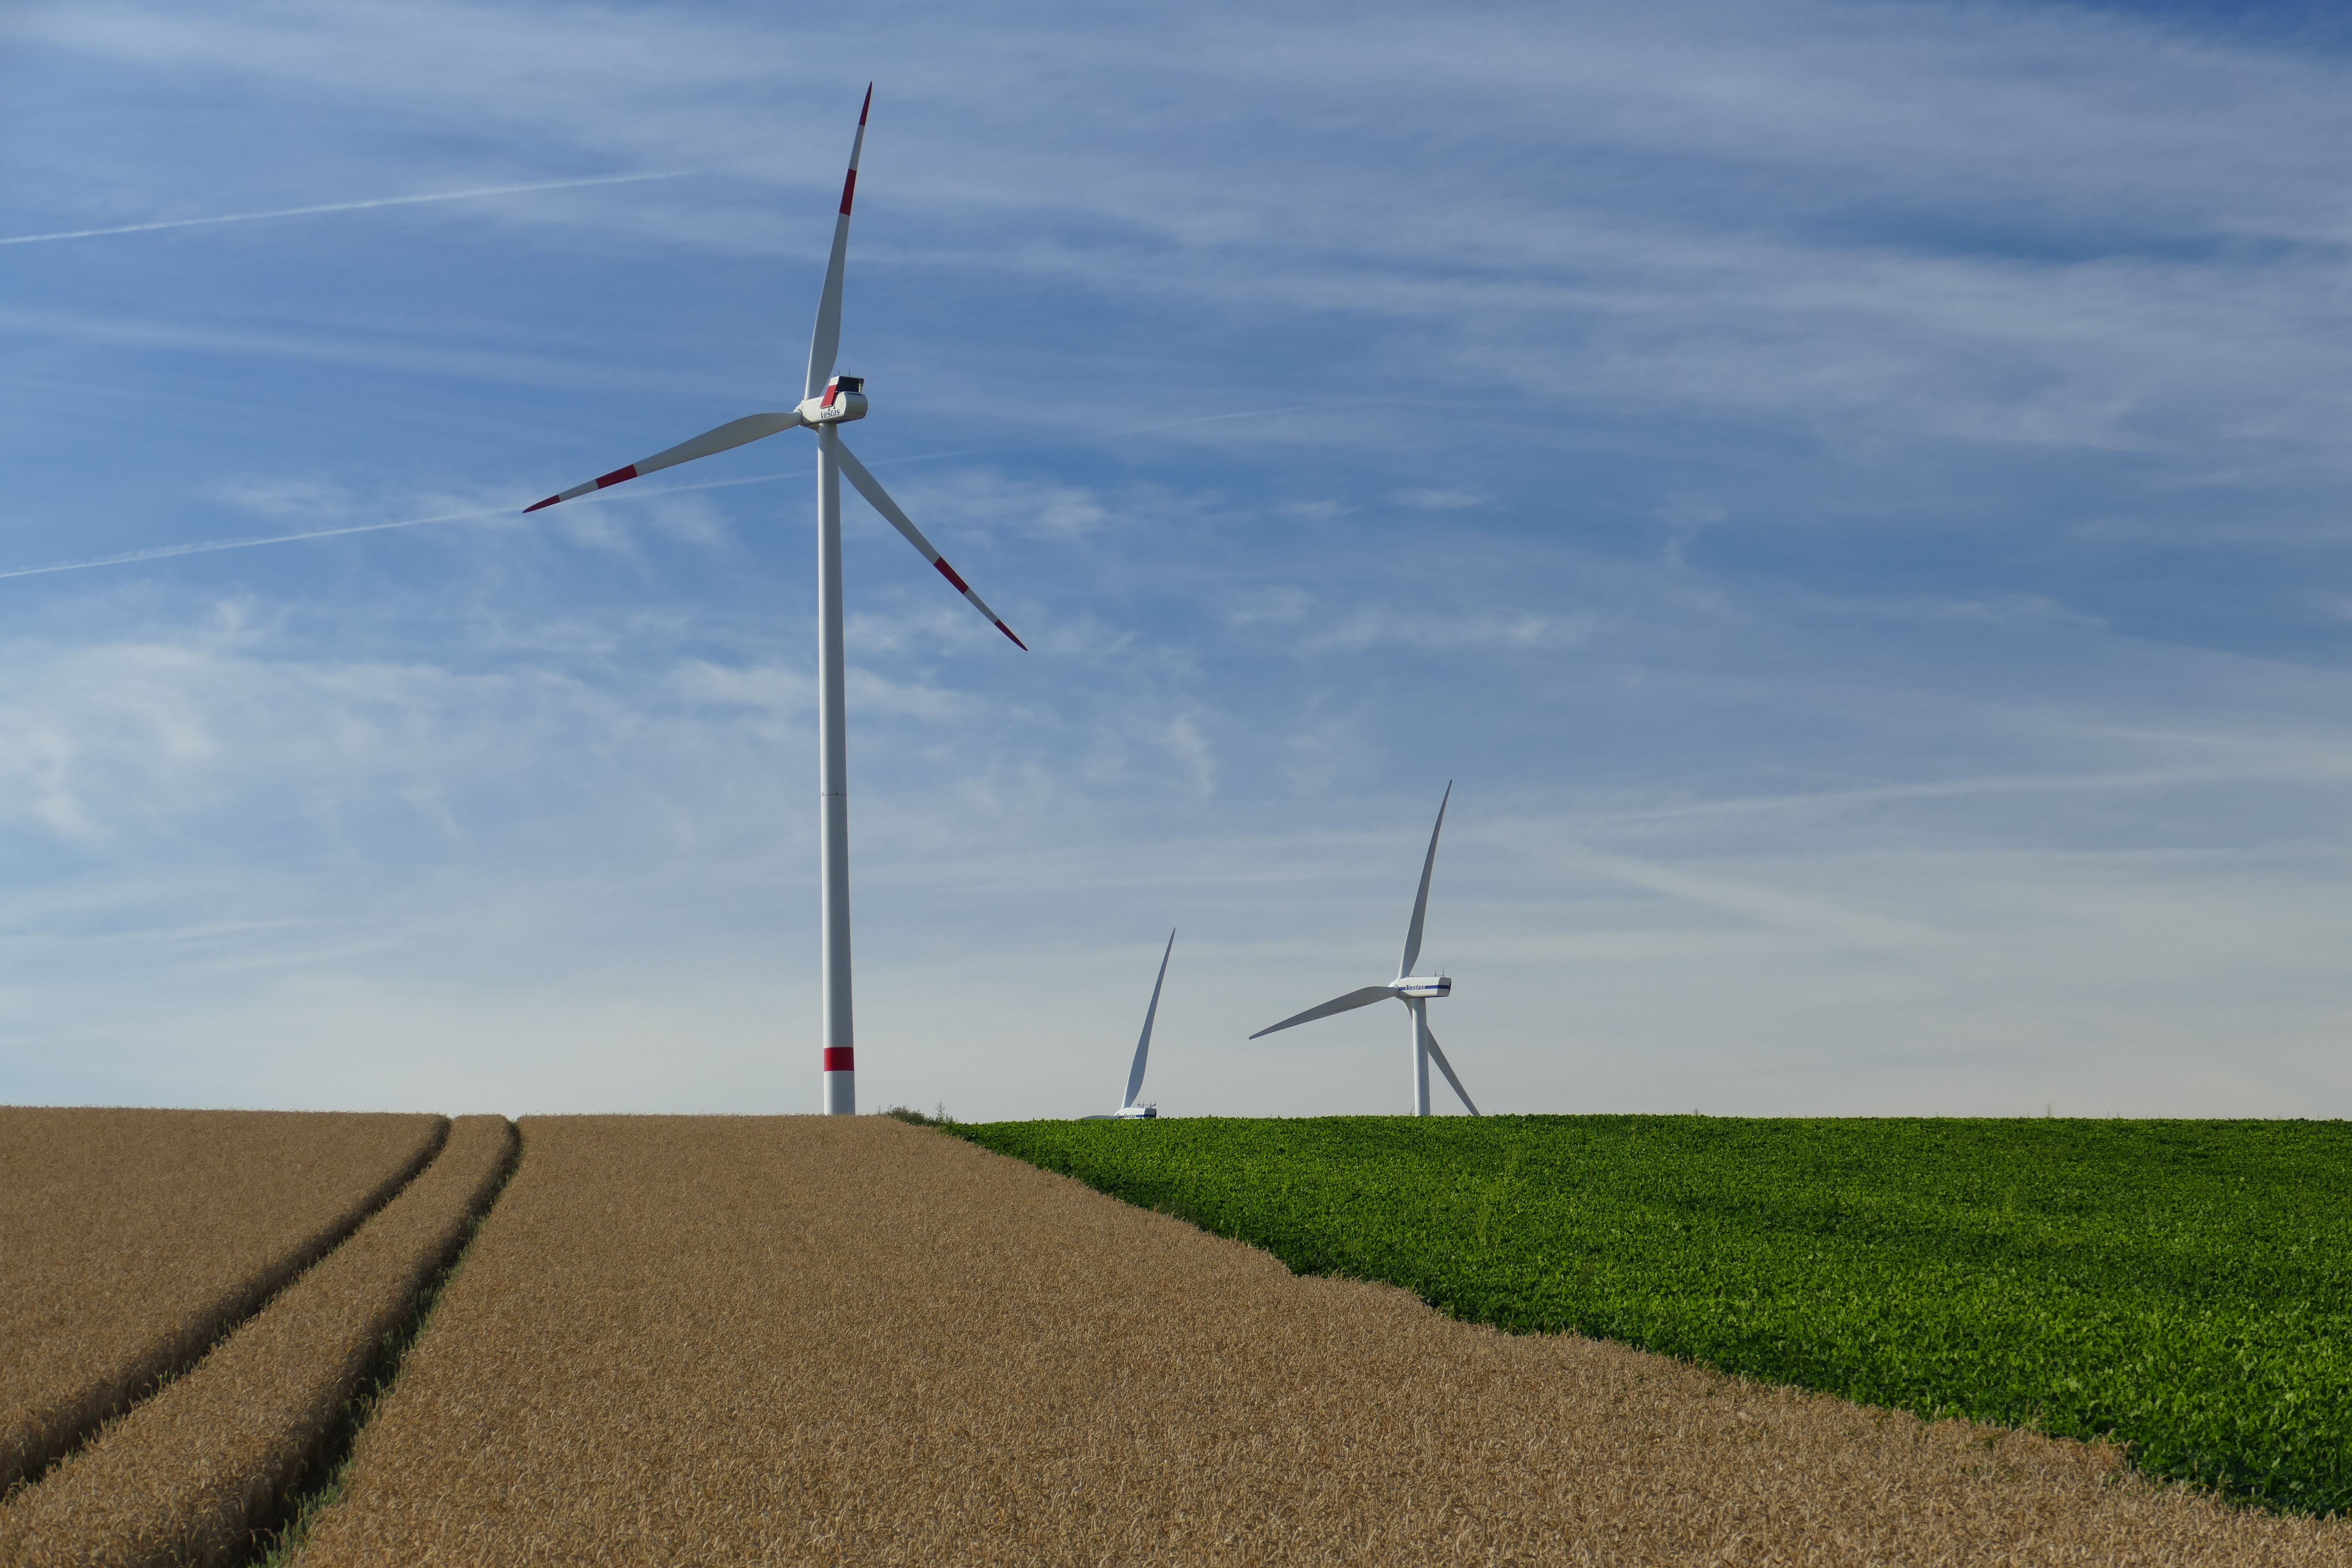
nature, field, prairie, windmill, wind, machine, wind turbine, plain, energy, grassland, vision, wind farm, cereals, rotors, arable, wind turbines